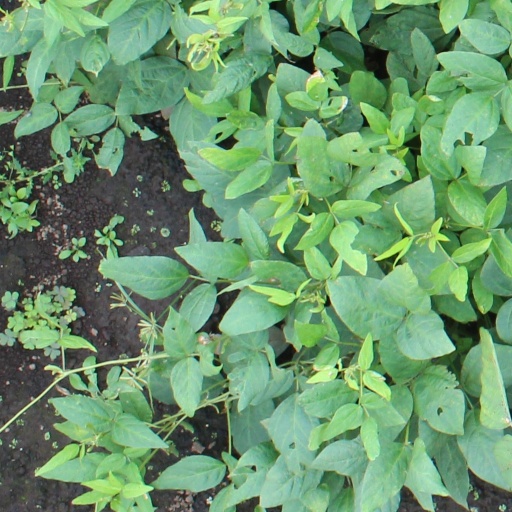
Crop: soybean